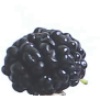
Label: mulberry